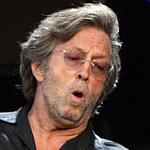
Age: 62